Pitcairn XO-61

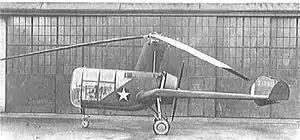

The Pitcairn XO-61 was an American autogyro designed by Pitcairn Aircraft. One of the last autogyros produced, in competition with the Kellett YO-60 and the Sikorsky R-4, it fell victim to cooling problems with its rear-mounted engine and the coming of the helicopter with its ability to hover.